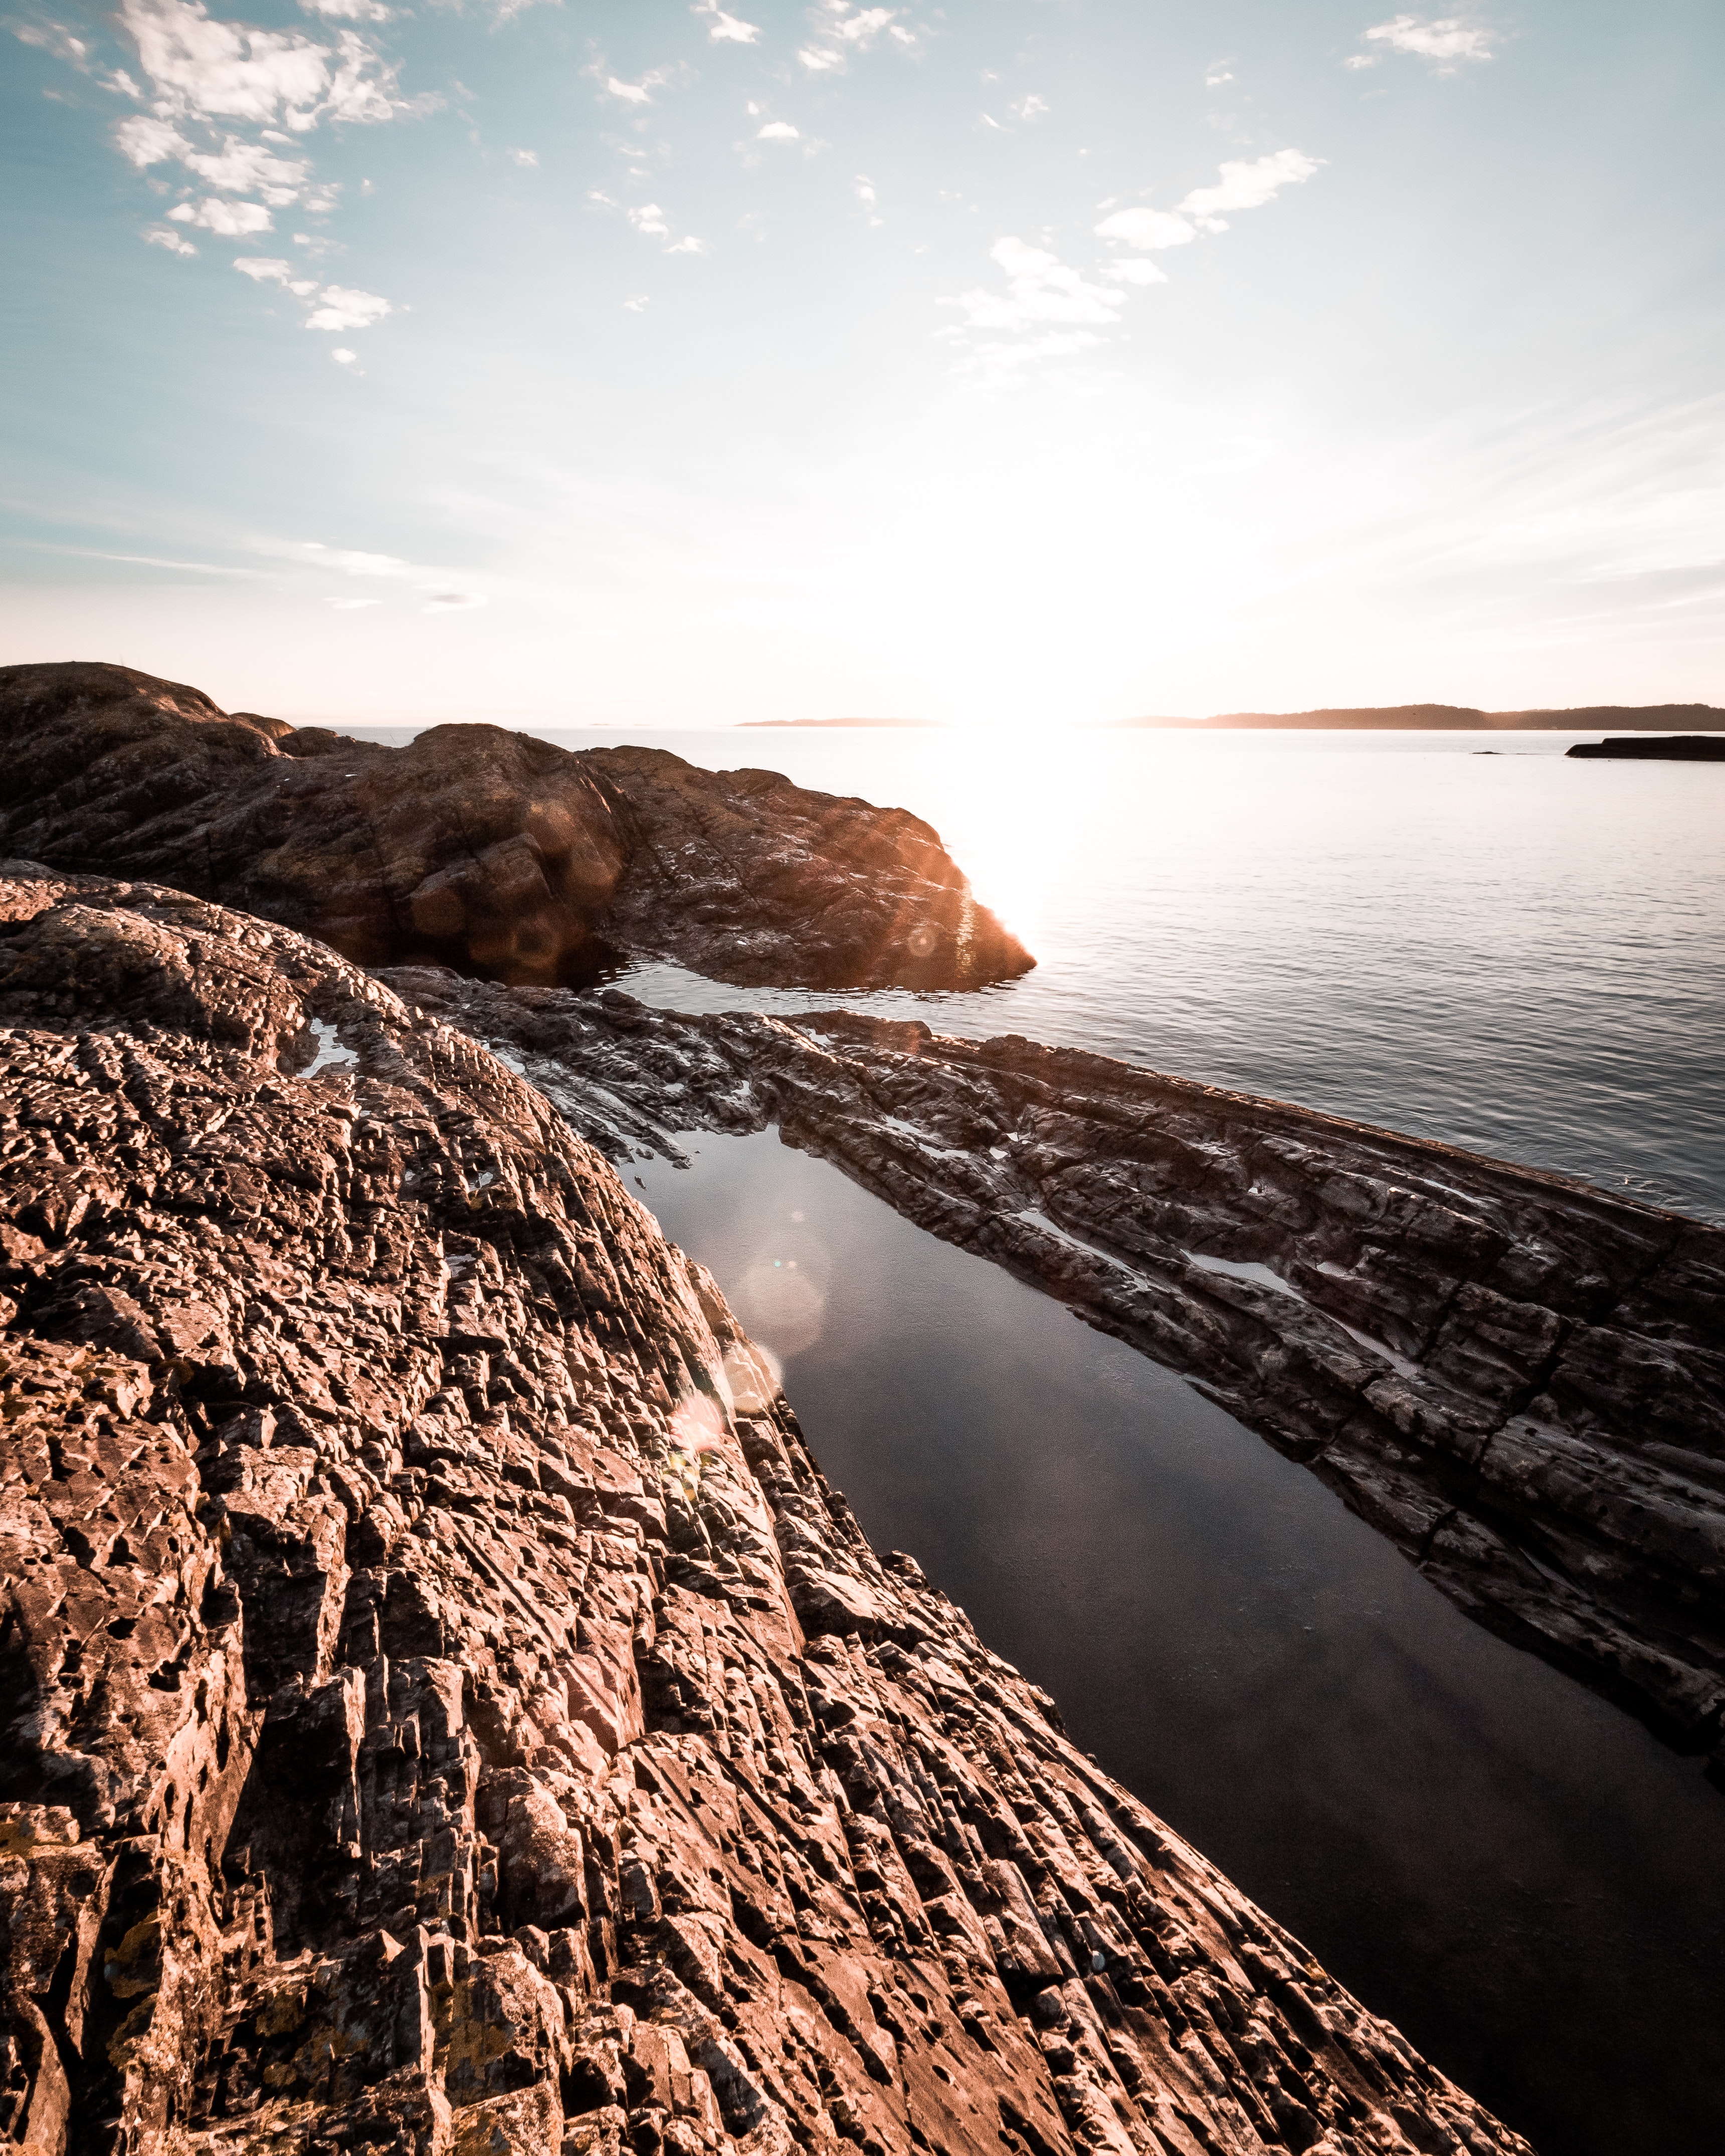
sky, sea, nature, water, coast, shore, rock, natural landscape, horizon, ocean, wave, coastal and oceanic landforms, sunlight, tree, beach, morning, cliff, headland, calm, landscape, evening, bay, photography, klippe, terrain, cloud, sunset, reflection, promontory, wood, wind wave, vacation, mountain, sunrise, cape, hill